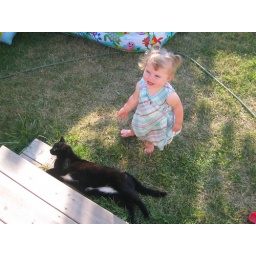
Meri is excited that the kitty cat Blue from next door has come over for a visit